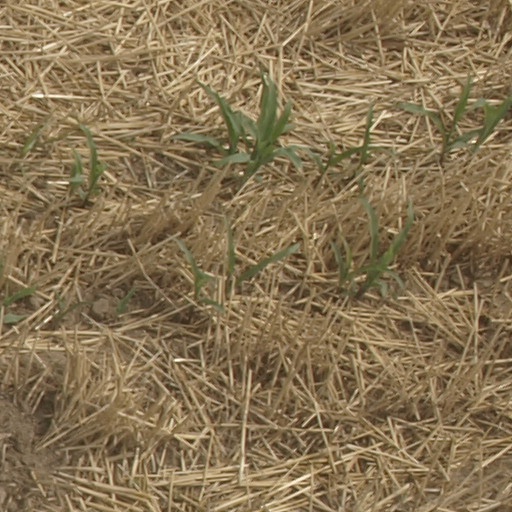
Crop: maize; corn